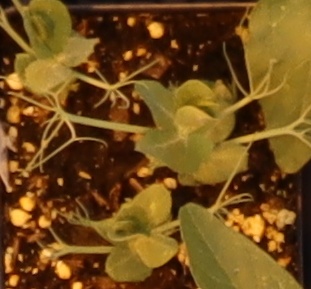
Label: Field Pea